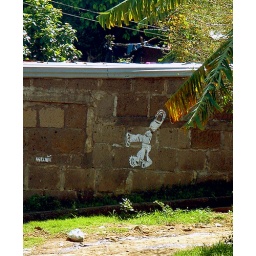
some wall art i spotted while riding in the van